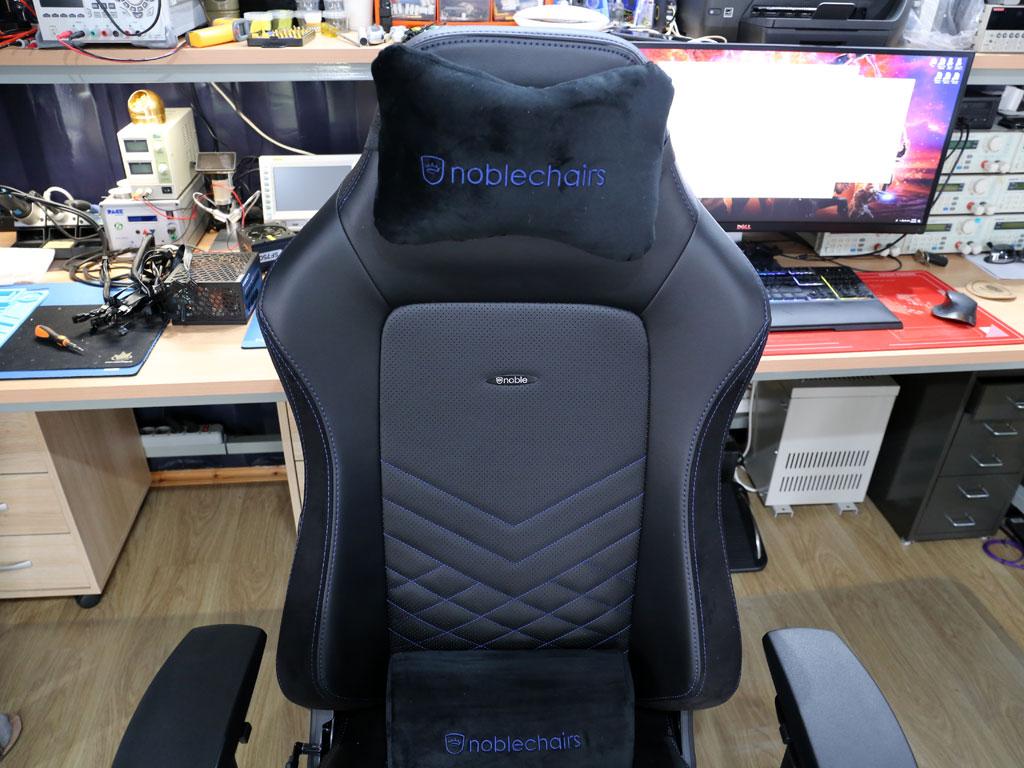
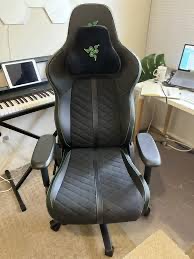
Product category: items_chair
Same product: no